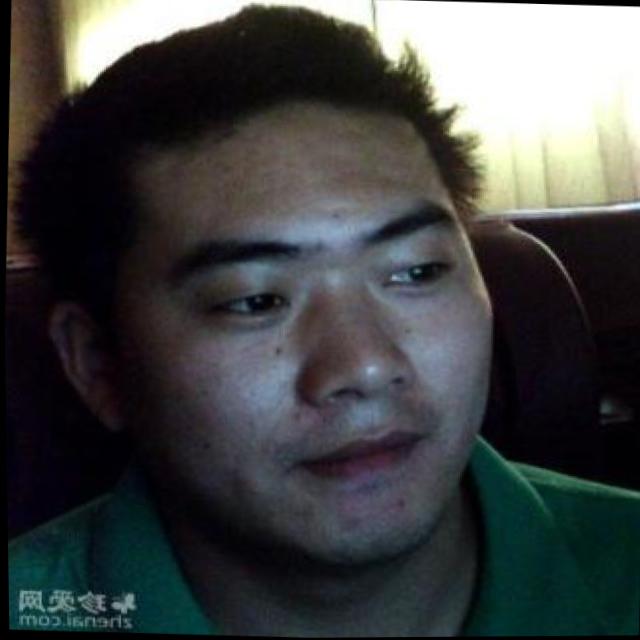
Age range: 21-44